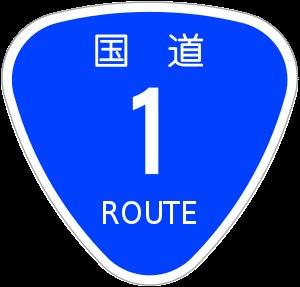
La route Nationale 1 est une importante route sur l'île de Honshū au Japon. Elle relie Chūō-ku près de Tokyo dans la région de Kantō avec la ville d'Ōsaka dans la région du Kansai, en passant par la région du Chūbu. Elle suit partiellement l'ancienne Tōkaidō et mesure 565.4 kilomètres.